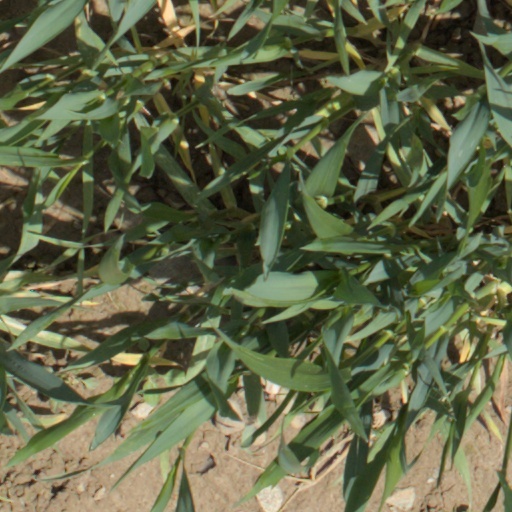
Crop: wheat